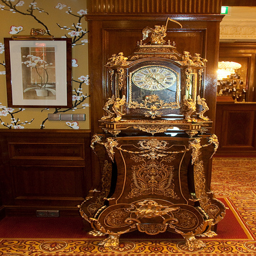
There is a ornate grandfather clock on the floor.
Fancy standing clock sitting in a nice setting.
a highly decorated grandfather clock in a highly decorated room
A room with a large clock sitting next to a wall.
A large and intricate clock stands inside a hallway.